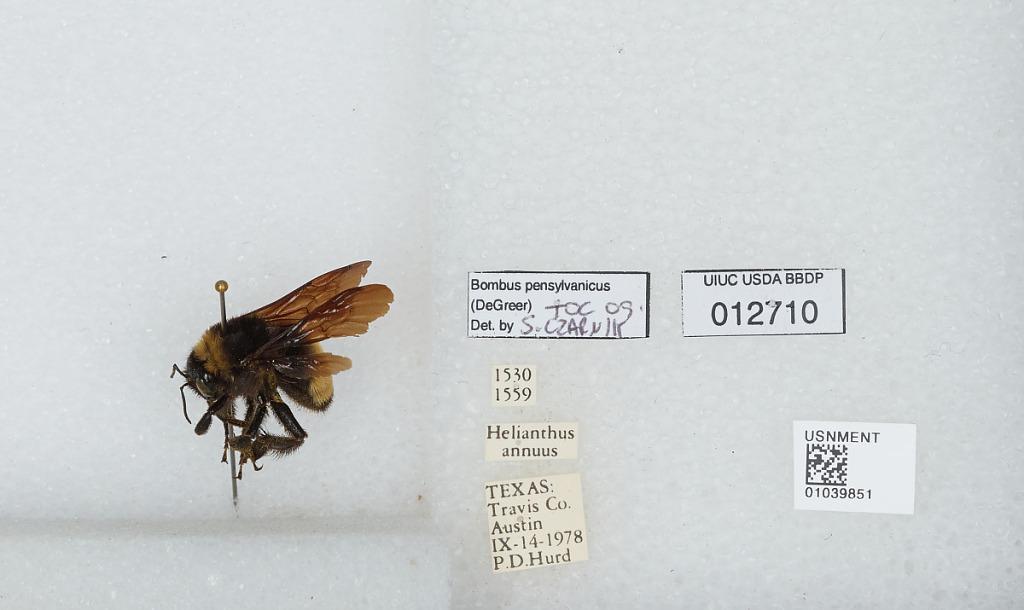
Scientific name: Bombus (Fervidobombus) pensylvanicus pensylvanicus (De Geer)
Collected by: P. Hurd
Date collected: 1978-9-14
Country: United States
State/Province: Texas
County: Travis
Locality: Austin